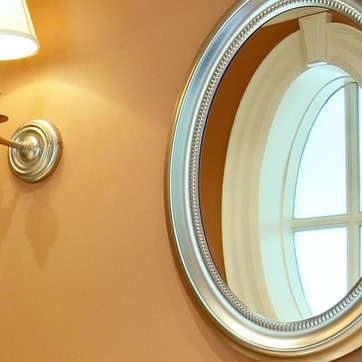
Material: metal